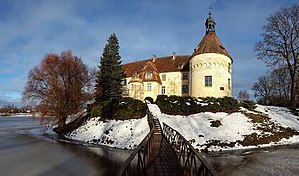
Jaunpils pagasts
Jaunpils slot i Jaunpils pagasts
Jaunpils pagasts er en territorial enhed i Jaunpils novads i Letland. Pagasten havde 2.320 indbyggere i 2010 og omfatter et areal på 157,10 kvadratkilometer. Hovedbyen i pagasten er Jaunpils.